Mohammad Anees Qureshi

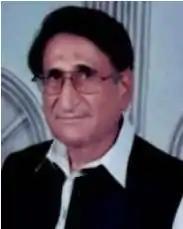
Muhammad Anis Qureshi

Muhammad Anis Qureshi is a Pakistani politician who was a Member of the Provincial Assembly of the Punjab, from May 2013 to May 2018.